Jeep Wagoneer (SJ)

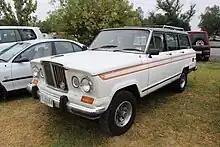
Early Wagoneers featured a tall, narrow front grille

The original Wagoneer is a full-size body-on-frame vehicle that shared its architecture with the Gladiator pickup truck. At first, it offered many body types, suspension, and drivetrain options. Available as both two- or four-door wagons, the two-door could be had as a "Panel Delivery" model with windowless sides behind the doors and double "barn doors" in the rear instead of the usual tailgate and roll-down rear window.